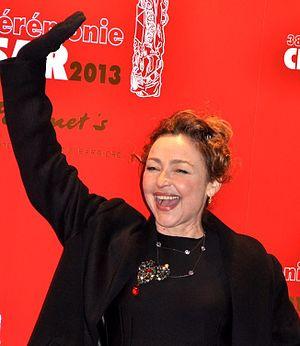
Catherine Frot à la cérémonie des César
Catherine Frot est une actrice française, née le 1ᵉʳ mai 1956 à Paris.